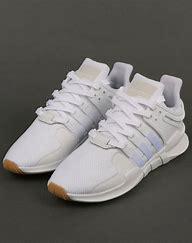
Brand: Adidas
Model: EQT Support Adv